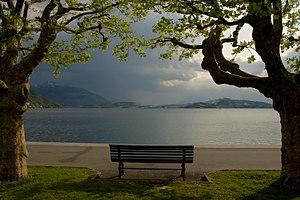
Le Lac de Zoug avec le Mont Rigi en arrière-plan. Zoug, Suisse. Camera: Nikon D50 Lens: AF-S DX Zoom-Nikkor 18-55 mm 1:3,5-5,6G ED
Le lac de Zoug est un lac en Suisse, entre la limite des Alpes et le nord du lac des Quatre-Cantons.